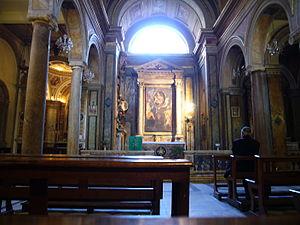
L'église Santa Maria in Monterone est une église romaine située dans le rione Sant'Eustachio sur la via Monterone.